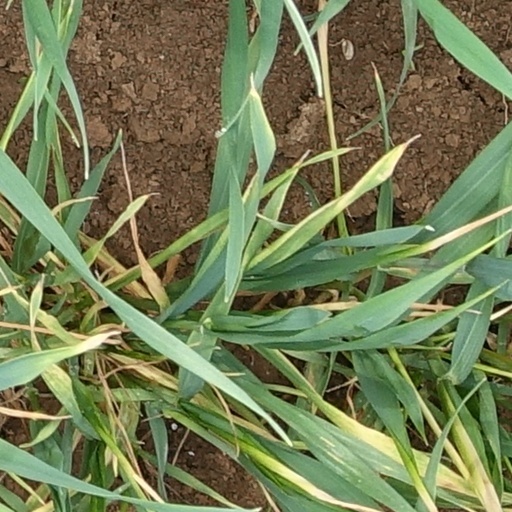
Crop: wheat